Accessibility

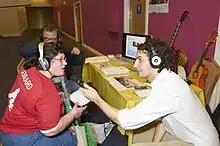
The Opportunities Fair and Beyond Art Exhibition was organised in Birmingham, England, to help people with disabilities and their carers find out what services, support and opportunities are available to them.

Legislation may also be enacted on a state, provincial or local level. In Ontario, Canada, the Ontarians with Disabilities Act of 2001 is meant to "improve the identification, removal and prevention of barriers faced by persons with disabilities".